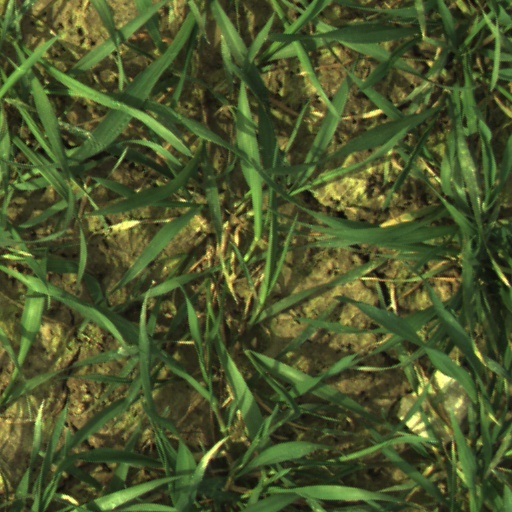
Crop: wheat